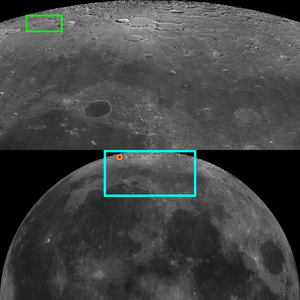
Anaximenes est un cratère d'impact situé sur la Lune, près de l'horizon nord-ouest de la face visible. Le nom fut officiellement adopté par l'Union astronomique internationale en 1935, en référence à Anaximène.